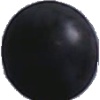
Label: Grape Blue 1